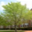
Label: maple_tree